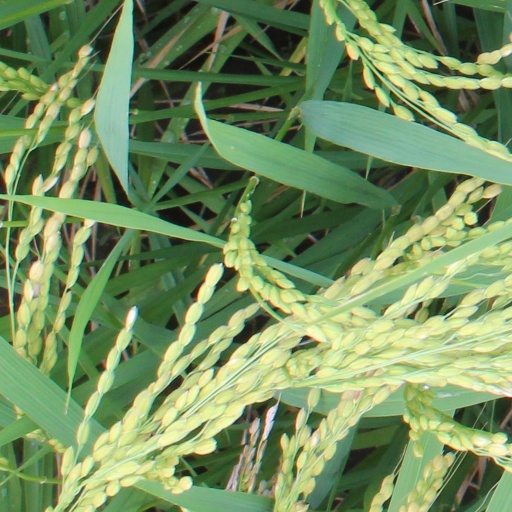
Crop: rice